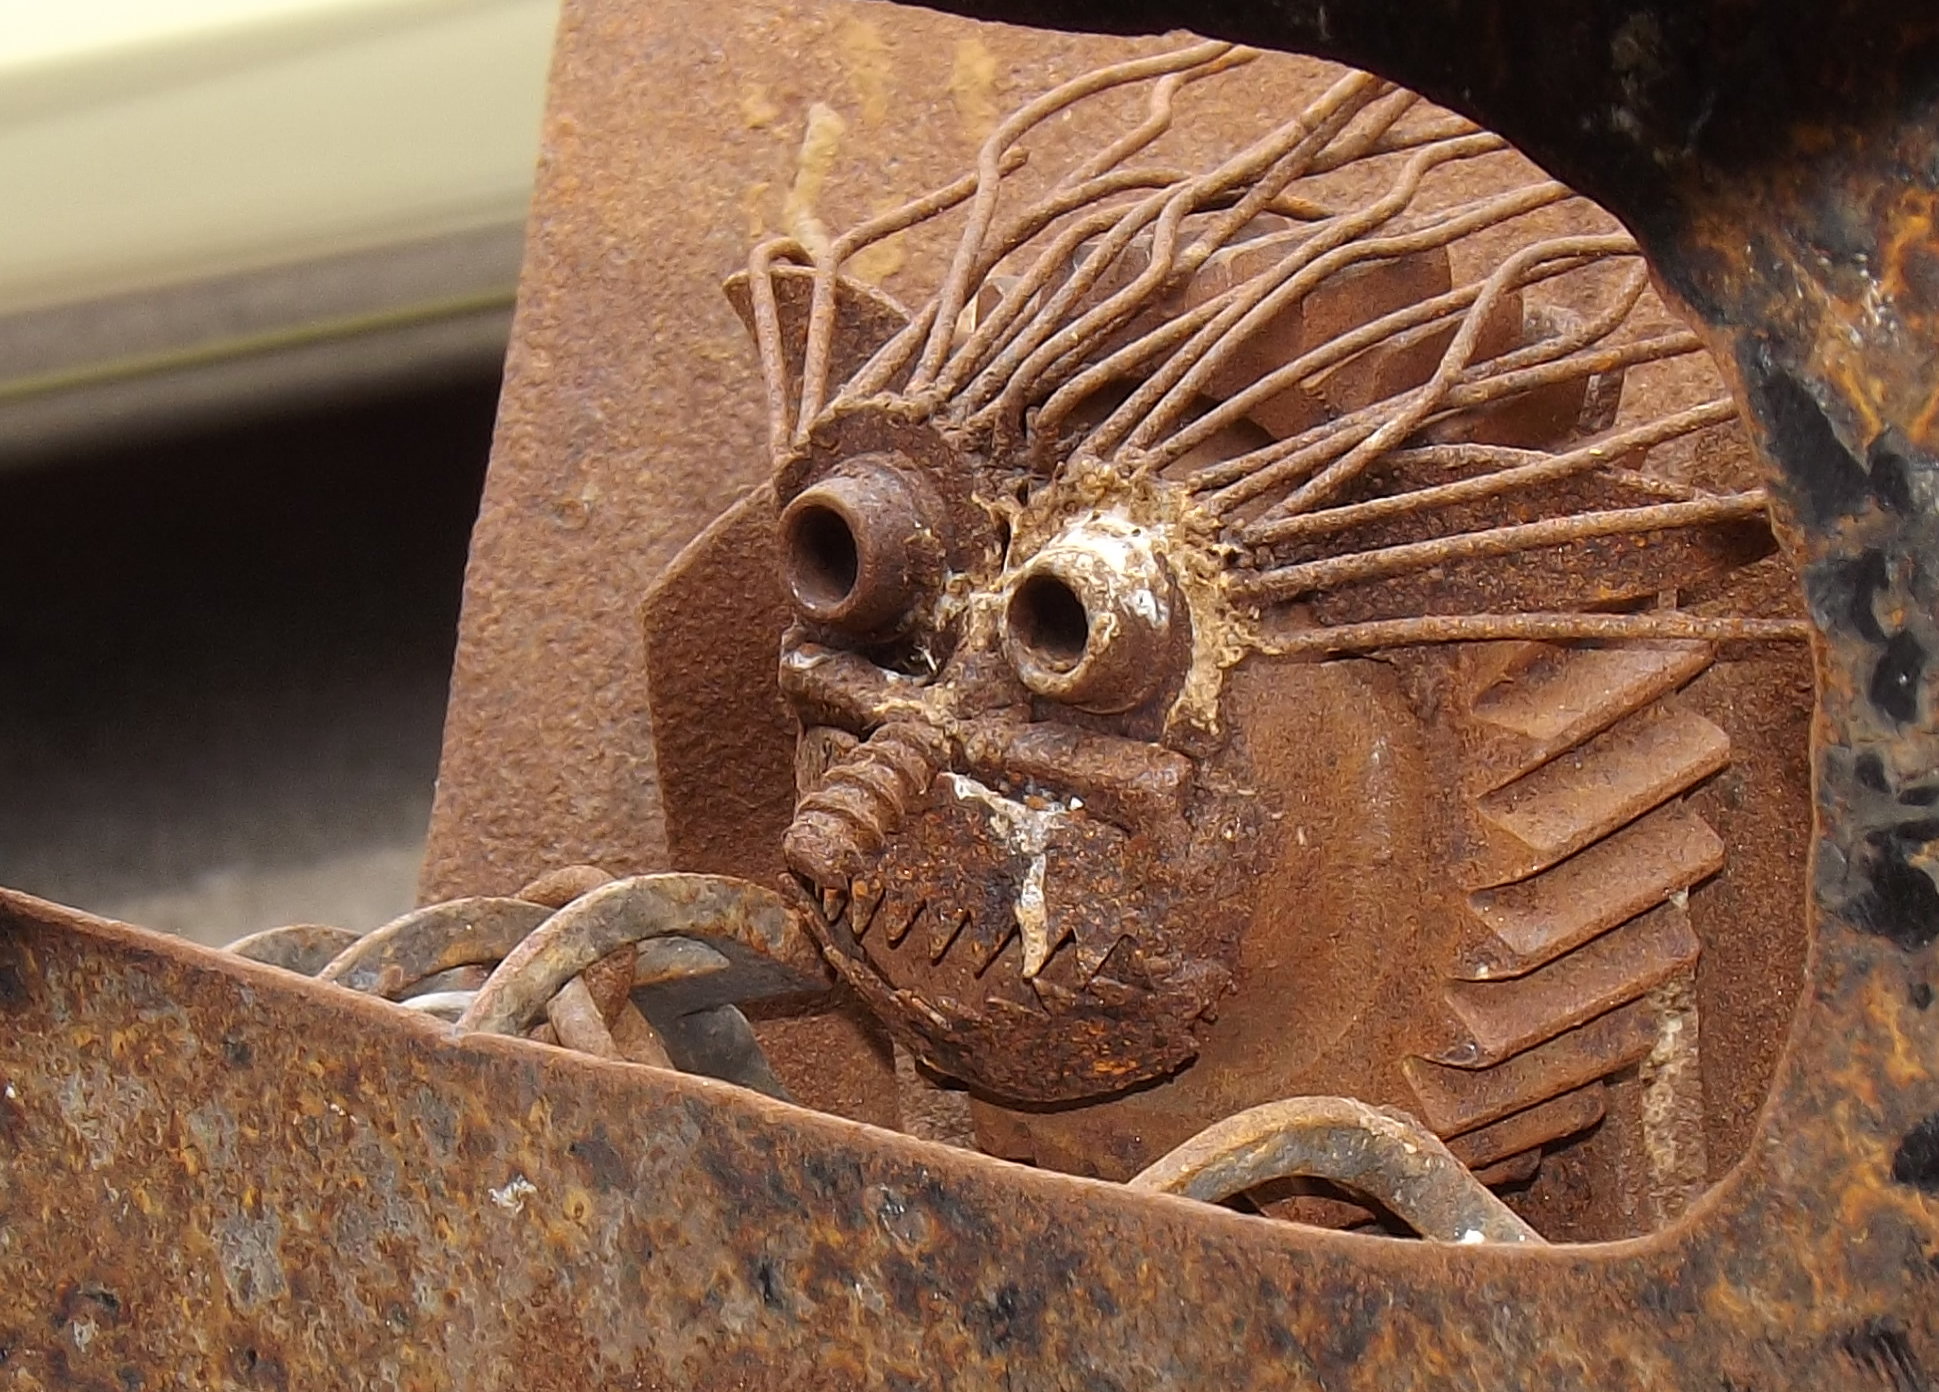
art, metal, carving, artifact, stone carving